Brocken

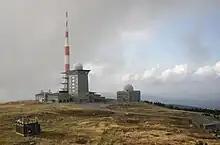
View from the weather observation platform of the weather station on the Brocken peak (2006)

The narrow-gauge Brocken Railway was opened on 27 March 1899. Brocken station is one of the highest railway stations in Germany lying at a height of. Its gauge is . In 1935 the "Deutsche Reichspost" made the first television broadcast from the Brocken using a mobile transmitter and, in the following year, the first television tower in the world was built on the mountain; carrying the first live television broadcast of the Summer Olympics in Berlin. The tower continued functioning until September 1939, when the authorities suspended broadcasting on the outbreak of World War II.